Philippe de Champaigne

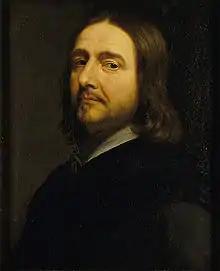
"Self-portrait", Museum of Grenoble

Philippe de Champaigne (26 May 1602 – 12 August 1674) was a Brabant-born French Baroque era painter, a major exponent of the French school. He was a founding member of the Académie royale de peinture et de sculpture in Paris, the premier art institution in the Kingdom of France in the eighteenth century.